Grant Morrison

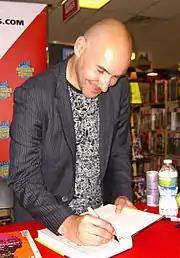
Morrison signing copies of their 2011 superhero analysis, "Supergods", at Midtown Comics in Manhattan, 19 July 2011

"Batman" No. 700 (Aug. 2010) saw the return of Morrison to the title and a collaboration with an art team that consisted of Tony Daniel, Frank Quitely, Andy Kubert, and David Finch. The separate stories tied together to illustrate that the legacy of Batman is unending, and will survive into the future. At San Diego Comic-Con in 2010 it was announced that Grant Morrison would be leaving "Batman and Robin" with No. 16 and launching a new series entitled "Batman Incorporated" with revolving artists starting with Yanick Paquette. A more team-oriented Batman book inspired by the "" animated series, "Batman Incorporated" builds on Morrison's work dating back to "Batman and Son" and "Final Crisis", with Bruce Wayne creating an international Batman franchise all over the world. The series suffered from slow scheduling and was ended after eight issues while the DC Universe was rebooted in 2011; to bridge the gap a prestige book was released that featured two issues together along with a synopsis that recapped the story so far. In mid-2012, a second volume of the comic was launched with Chris Burnham on artwork, scheduled for 12 issues. Morrison left the Batman titles in 2013. They killed the Damian Wayne character in "Batman Incorporated" No. 8 (April 2013) and their final issue was No. 13 (Sept. 2013).